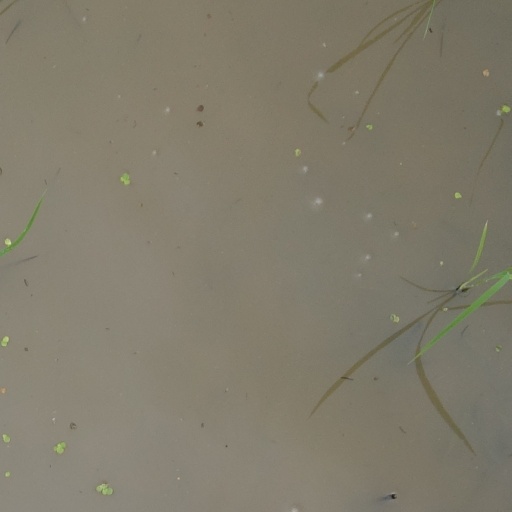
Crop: rice